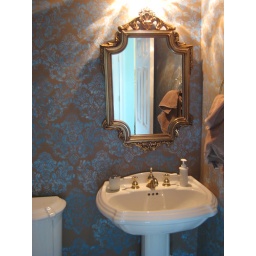
Damask stenciled walls in blue and brown.